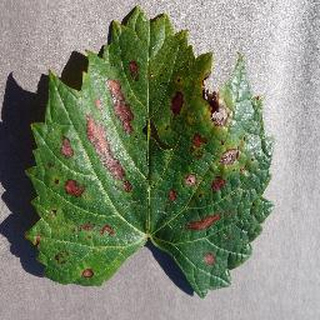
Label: grape_esca_black_measles